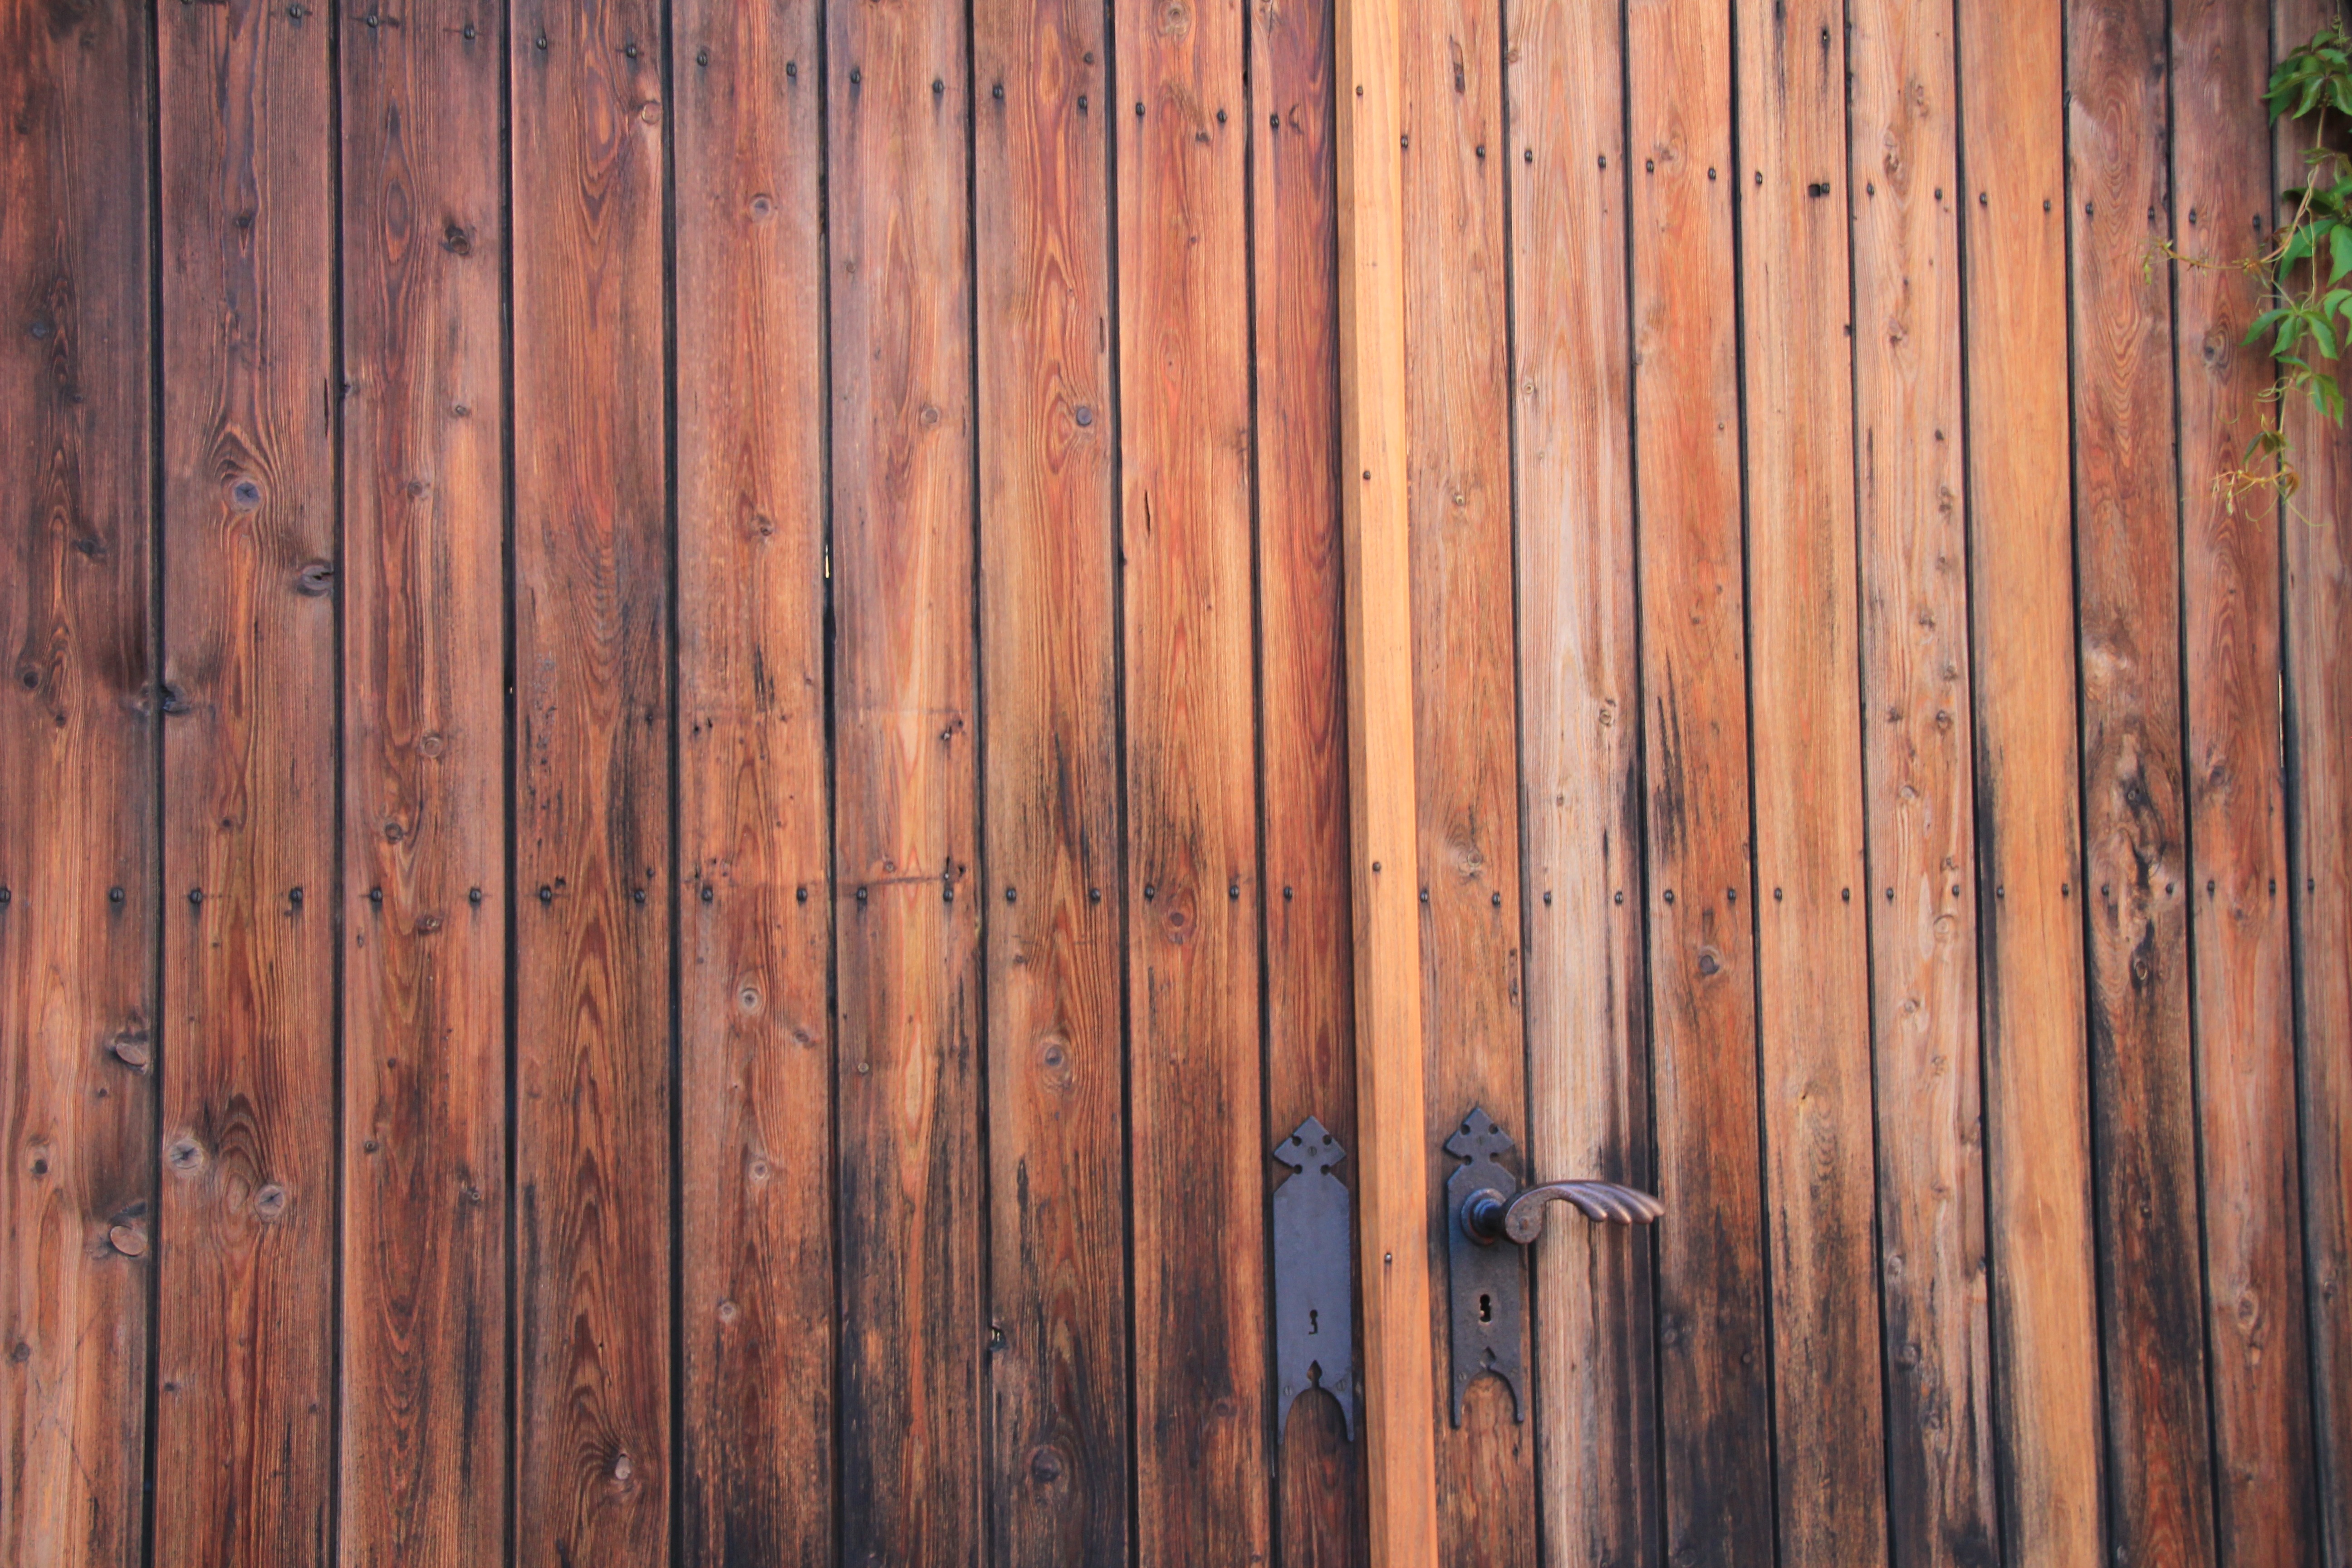
fence, wood, texture, plank, floor, wall, door, goal, interior design, hardwood, boards, wooden wall, flooring, wood flooring, boards bridle, outdoor structure, home fencing, laminate flooring, wood stain